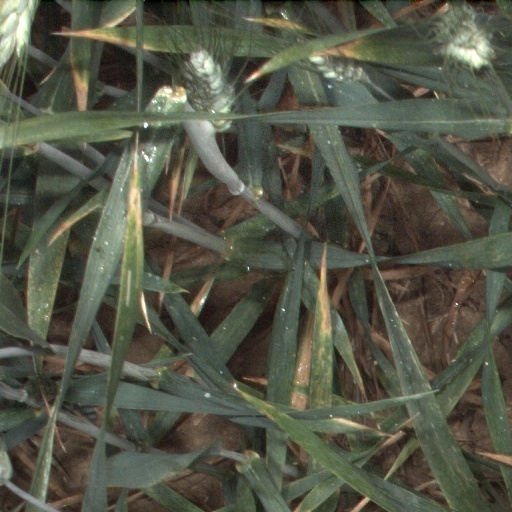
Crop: wheat